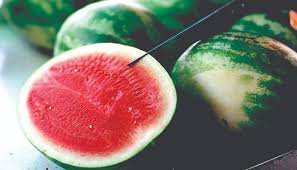
Label: Watermelon